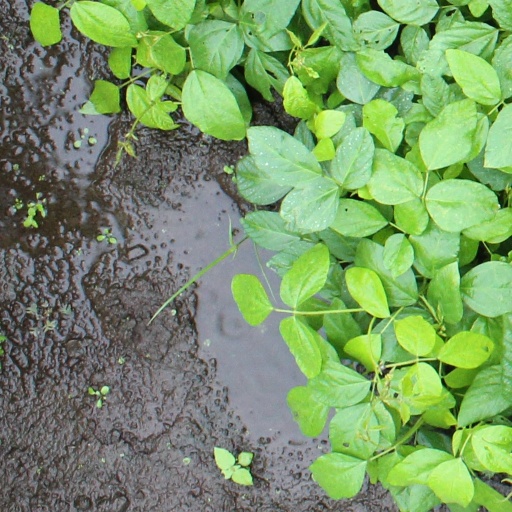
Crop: soybean